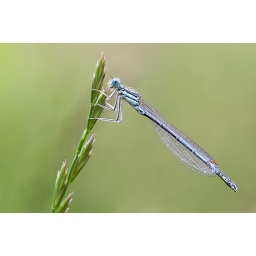
Shot while butterfly hunting! Male white leg damselfly. whixall moss by the canal